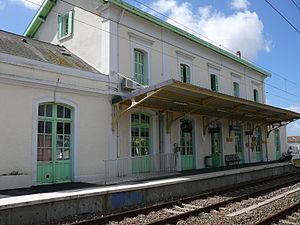
La gare de Surgères. Charente-Maritime (17), Poitou-Charentes, France, Europe.
La gare de Surgères est une gare ferroviaire française de la ligne de Saint-Benoît à La Rochelle-Ville, située sur le territoire de la commune de Surgères, dans le département de la Charente-Maritime, en région Nouvelle-Aquitaine.